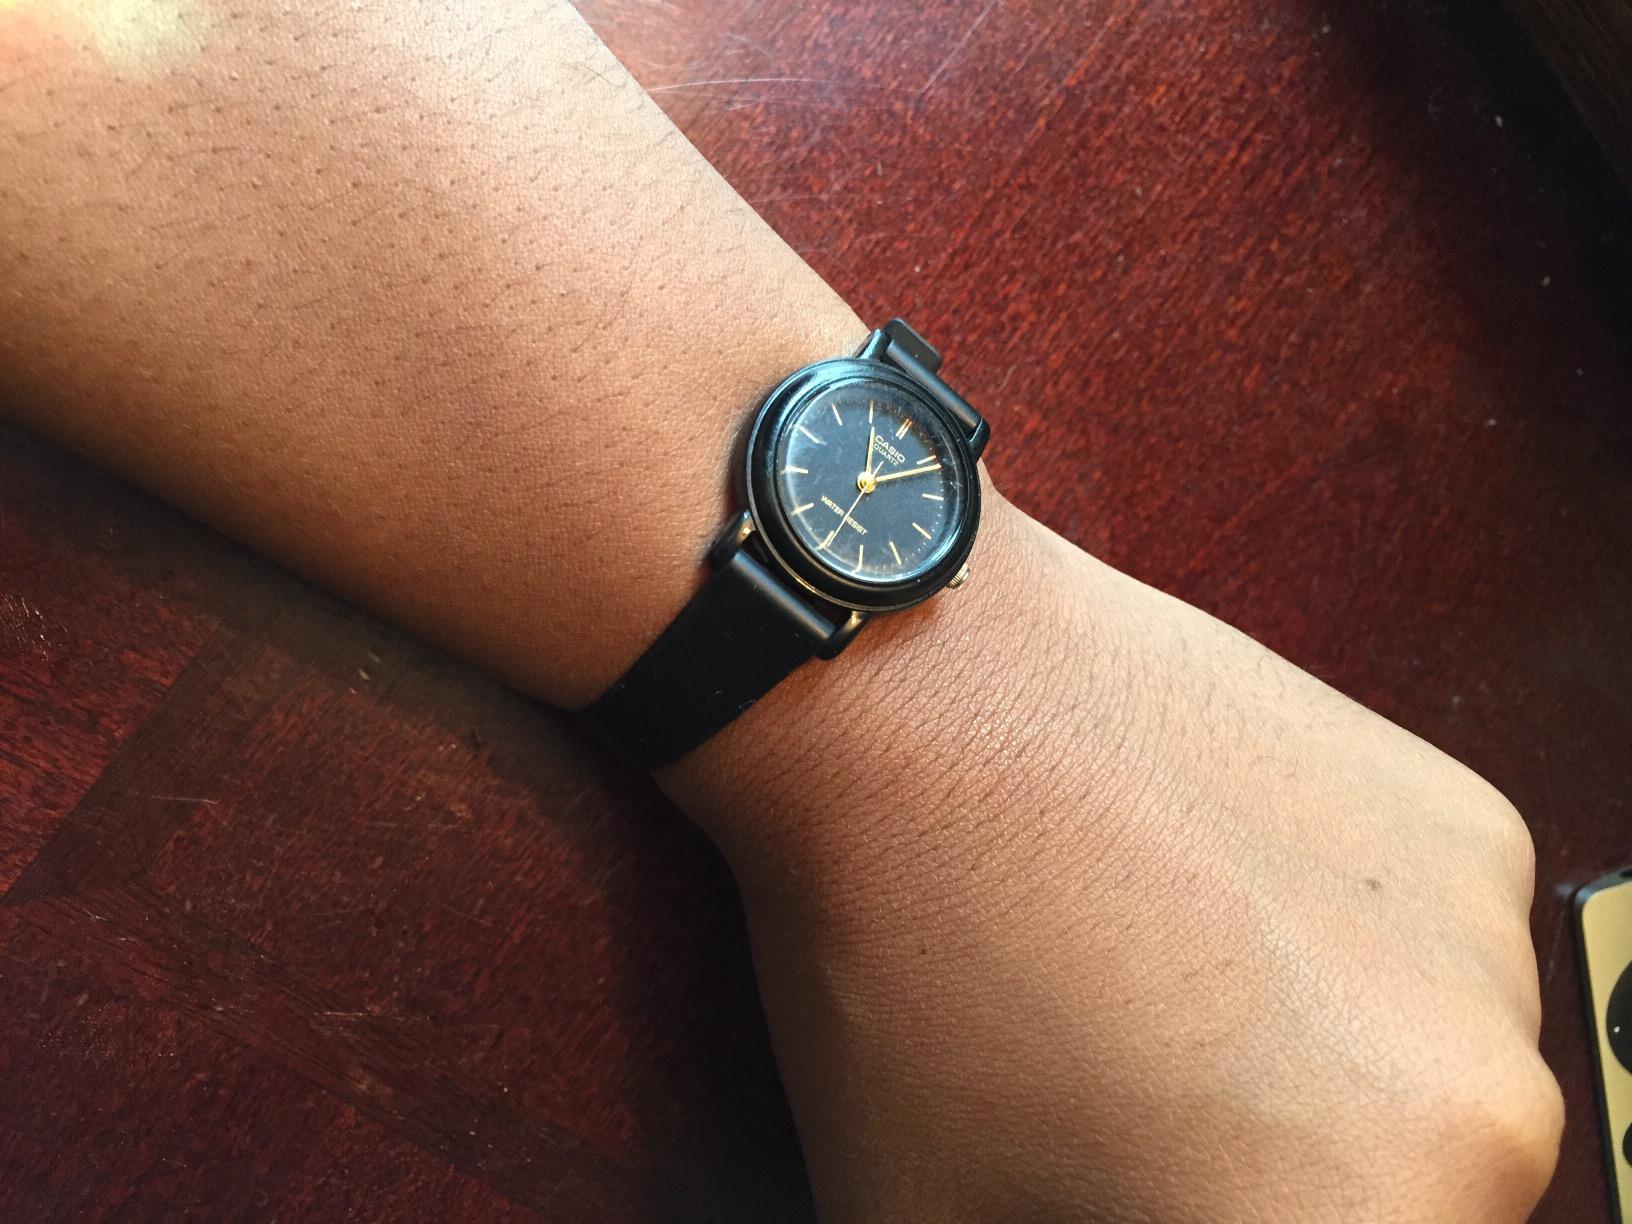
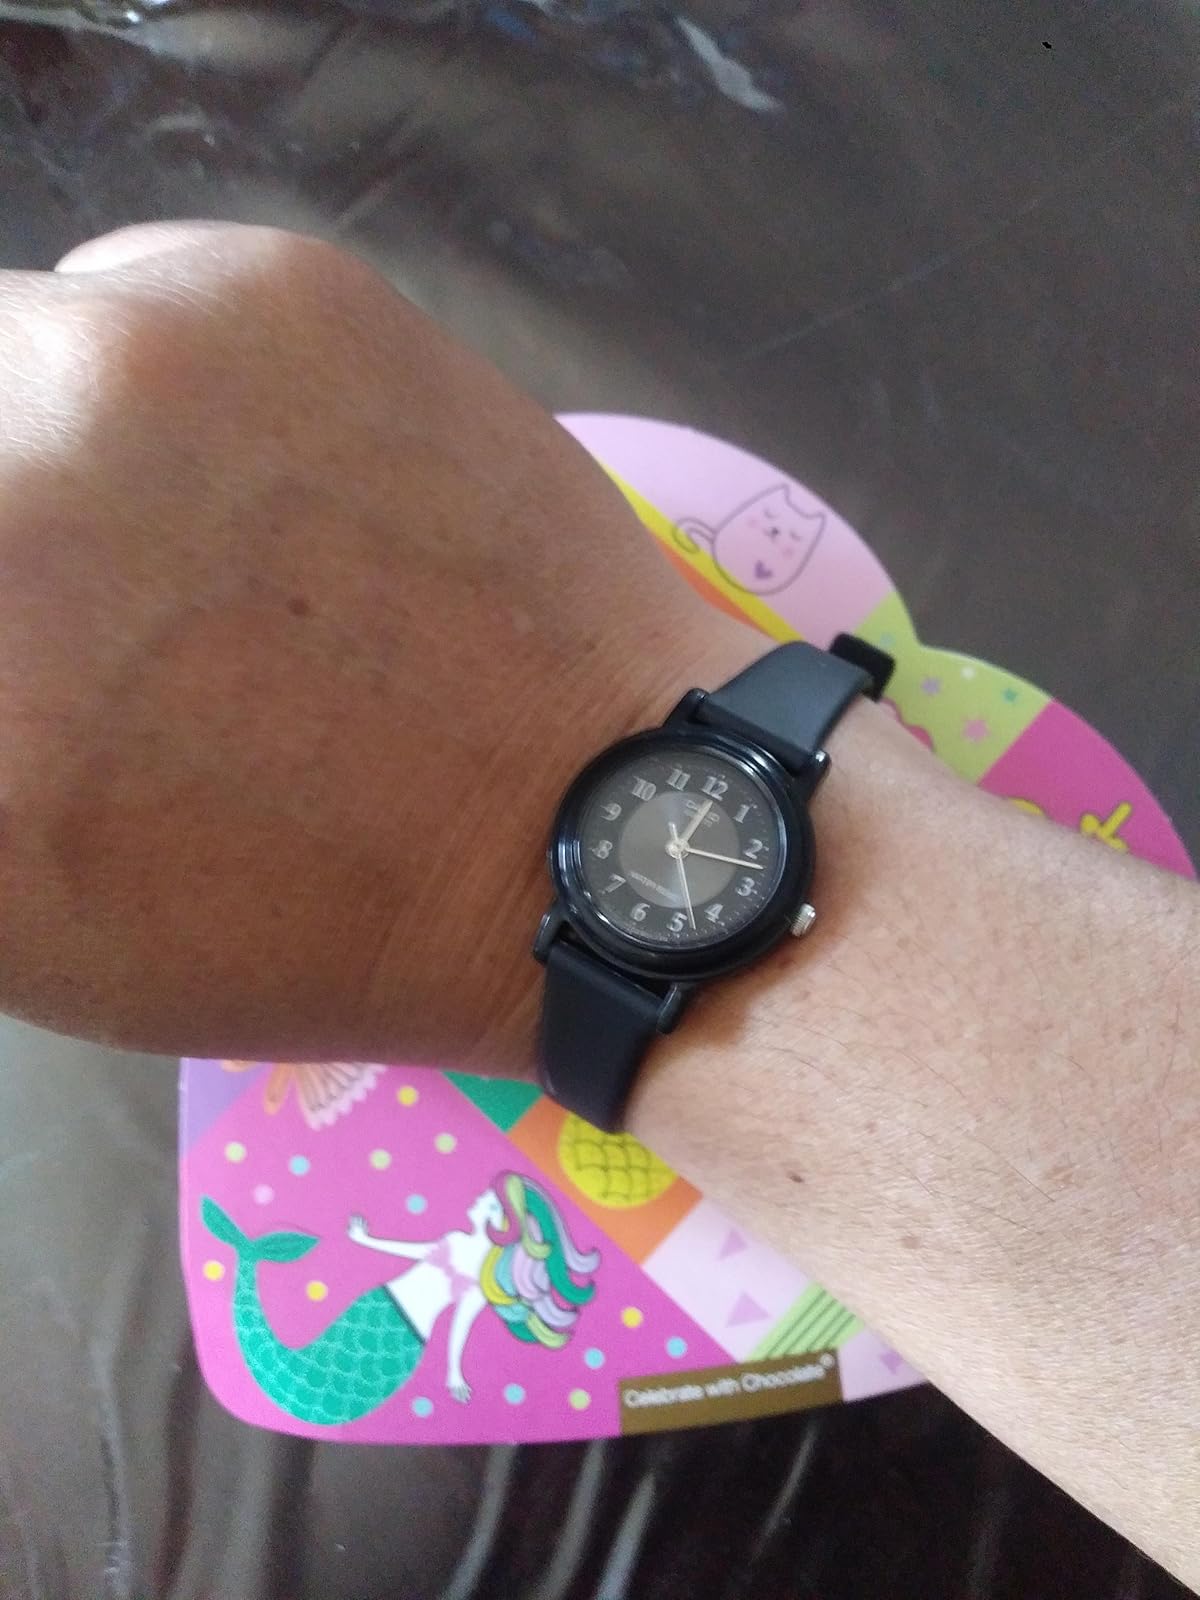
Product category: accessories_watch
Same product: no